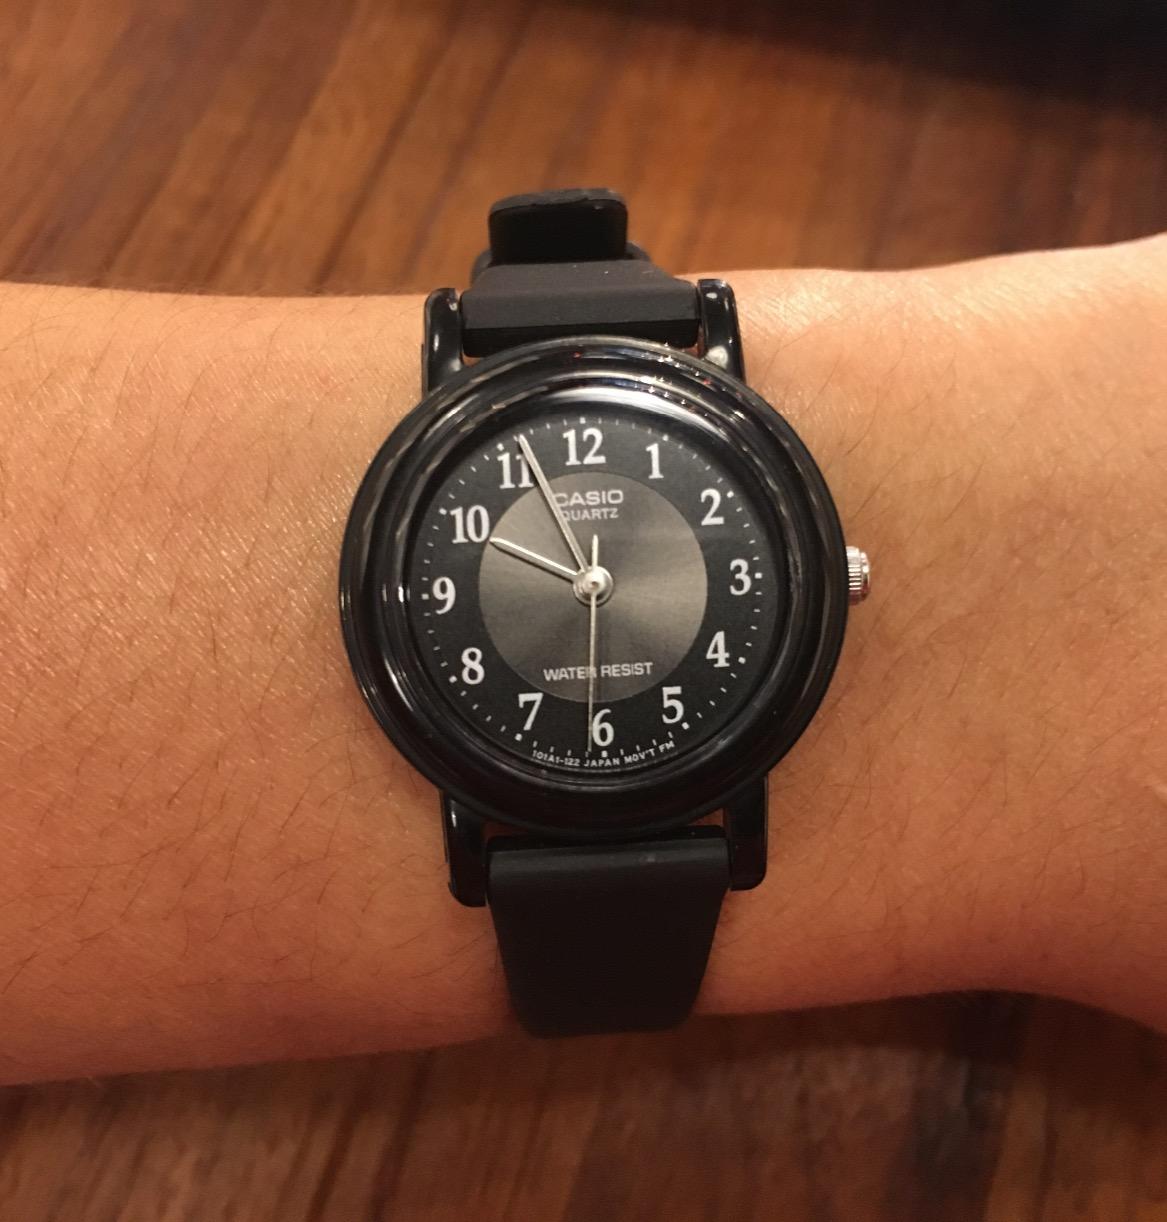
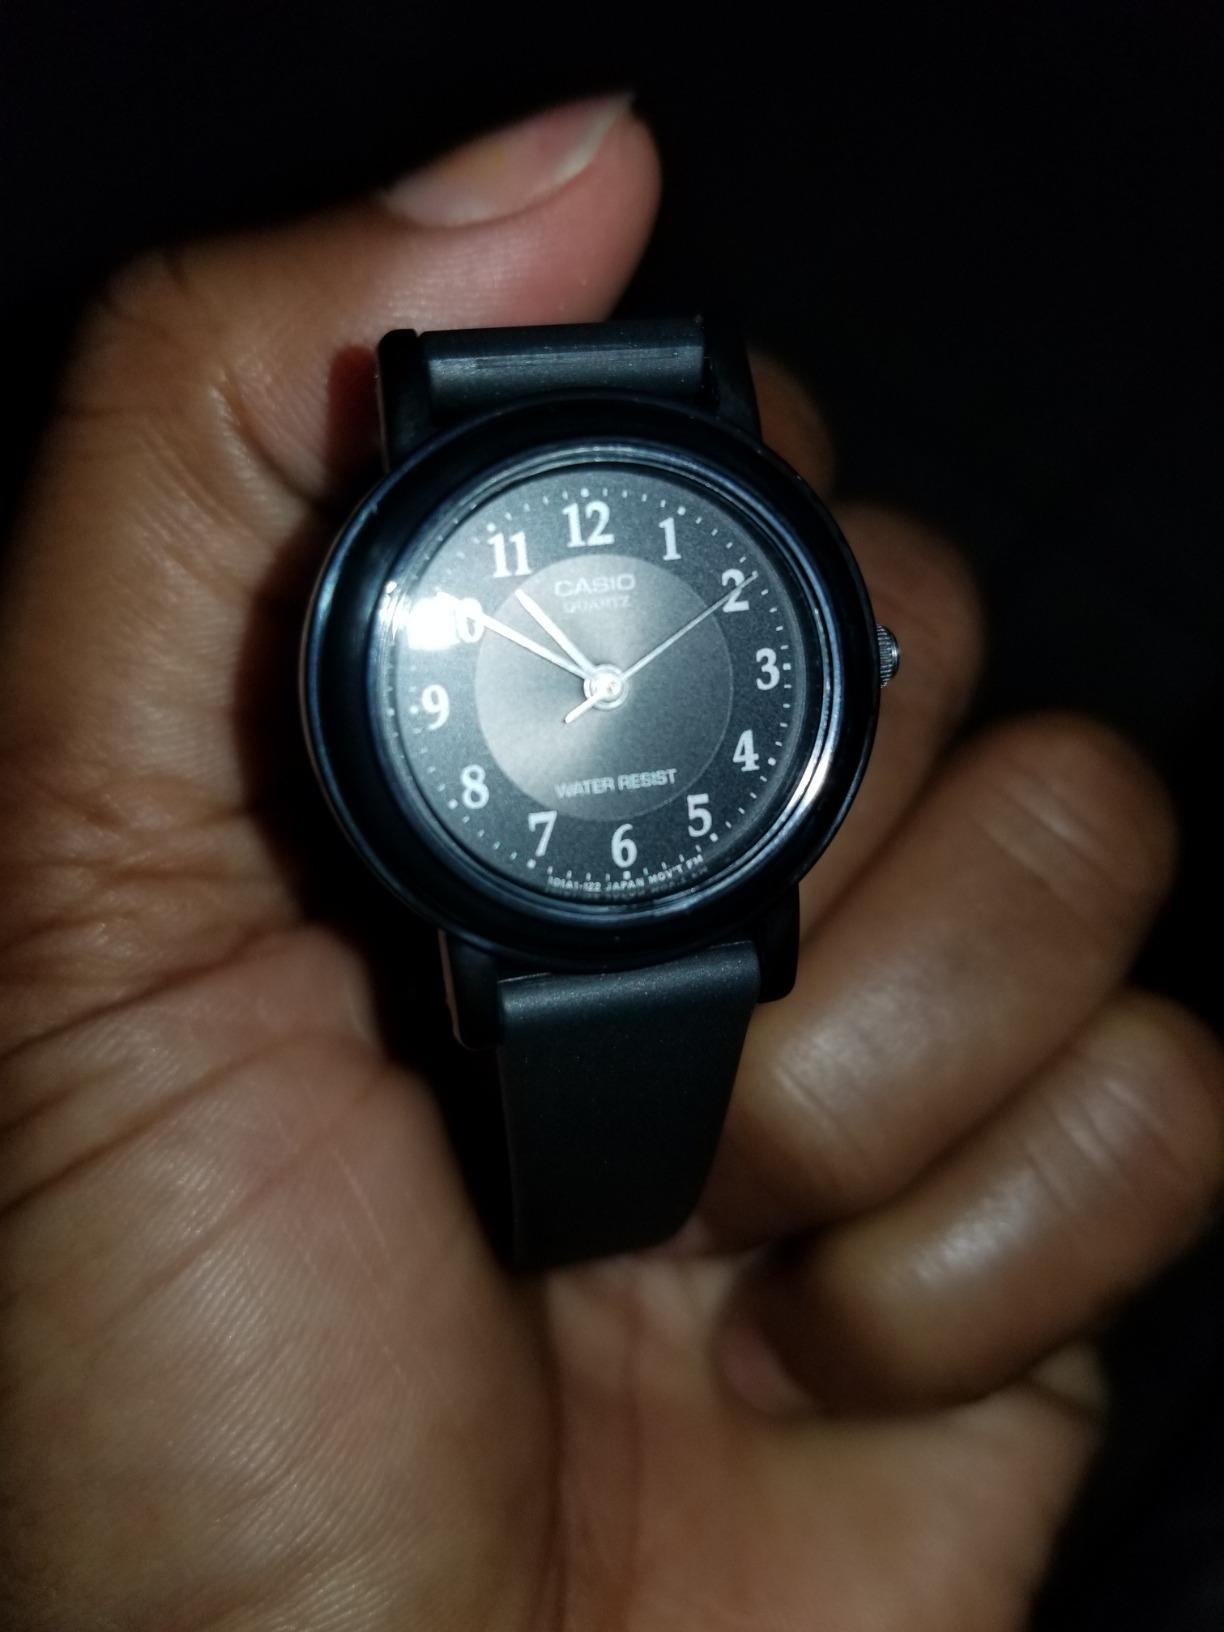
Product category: accessories_watch
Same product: yes